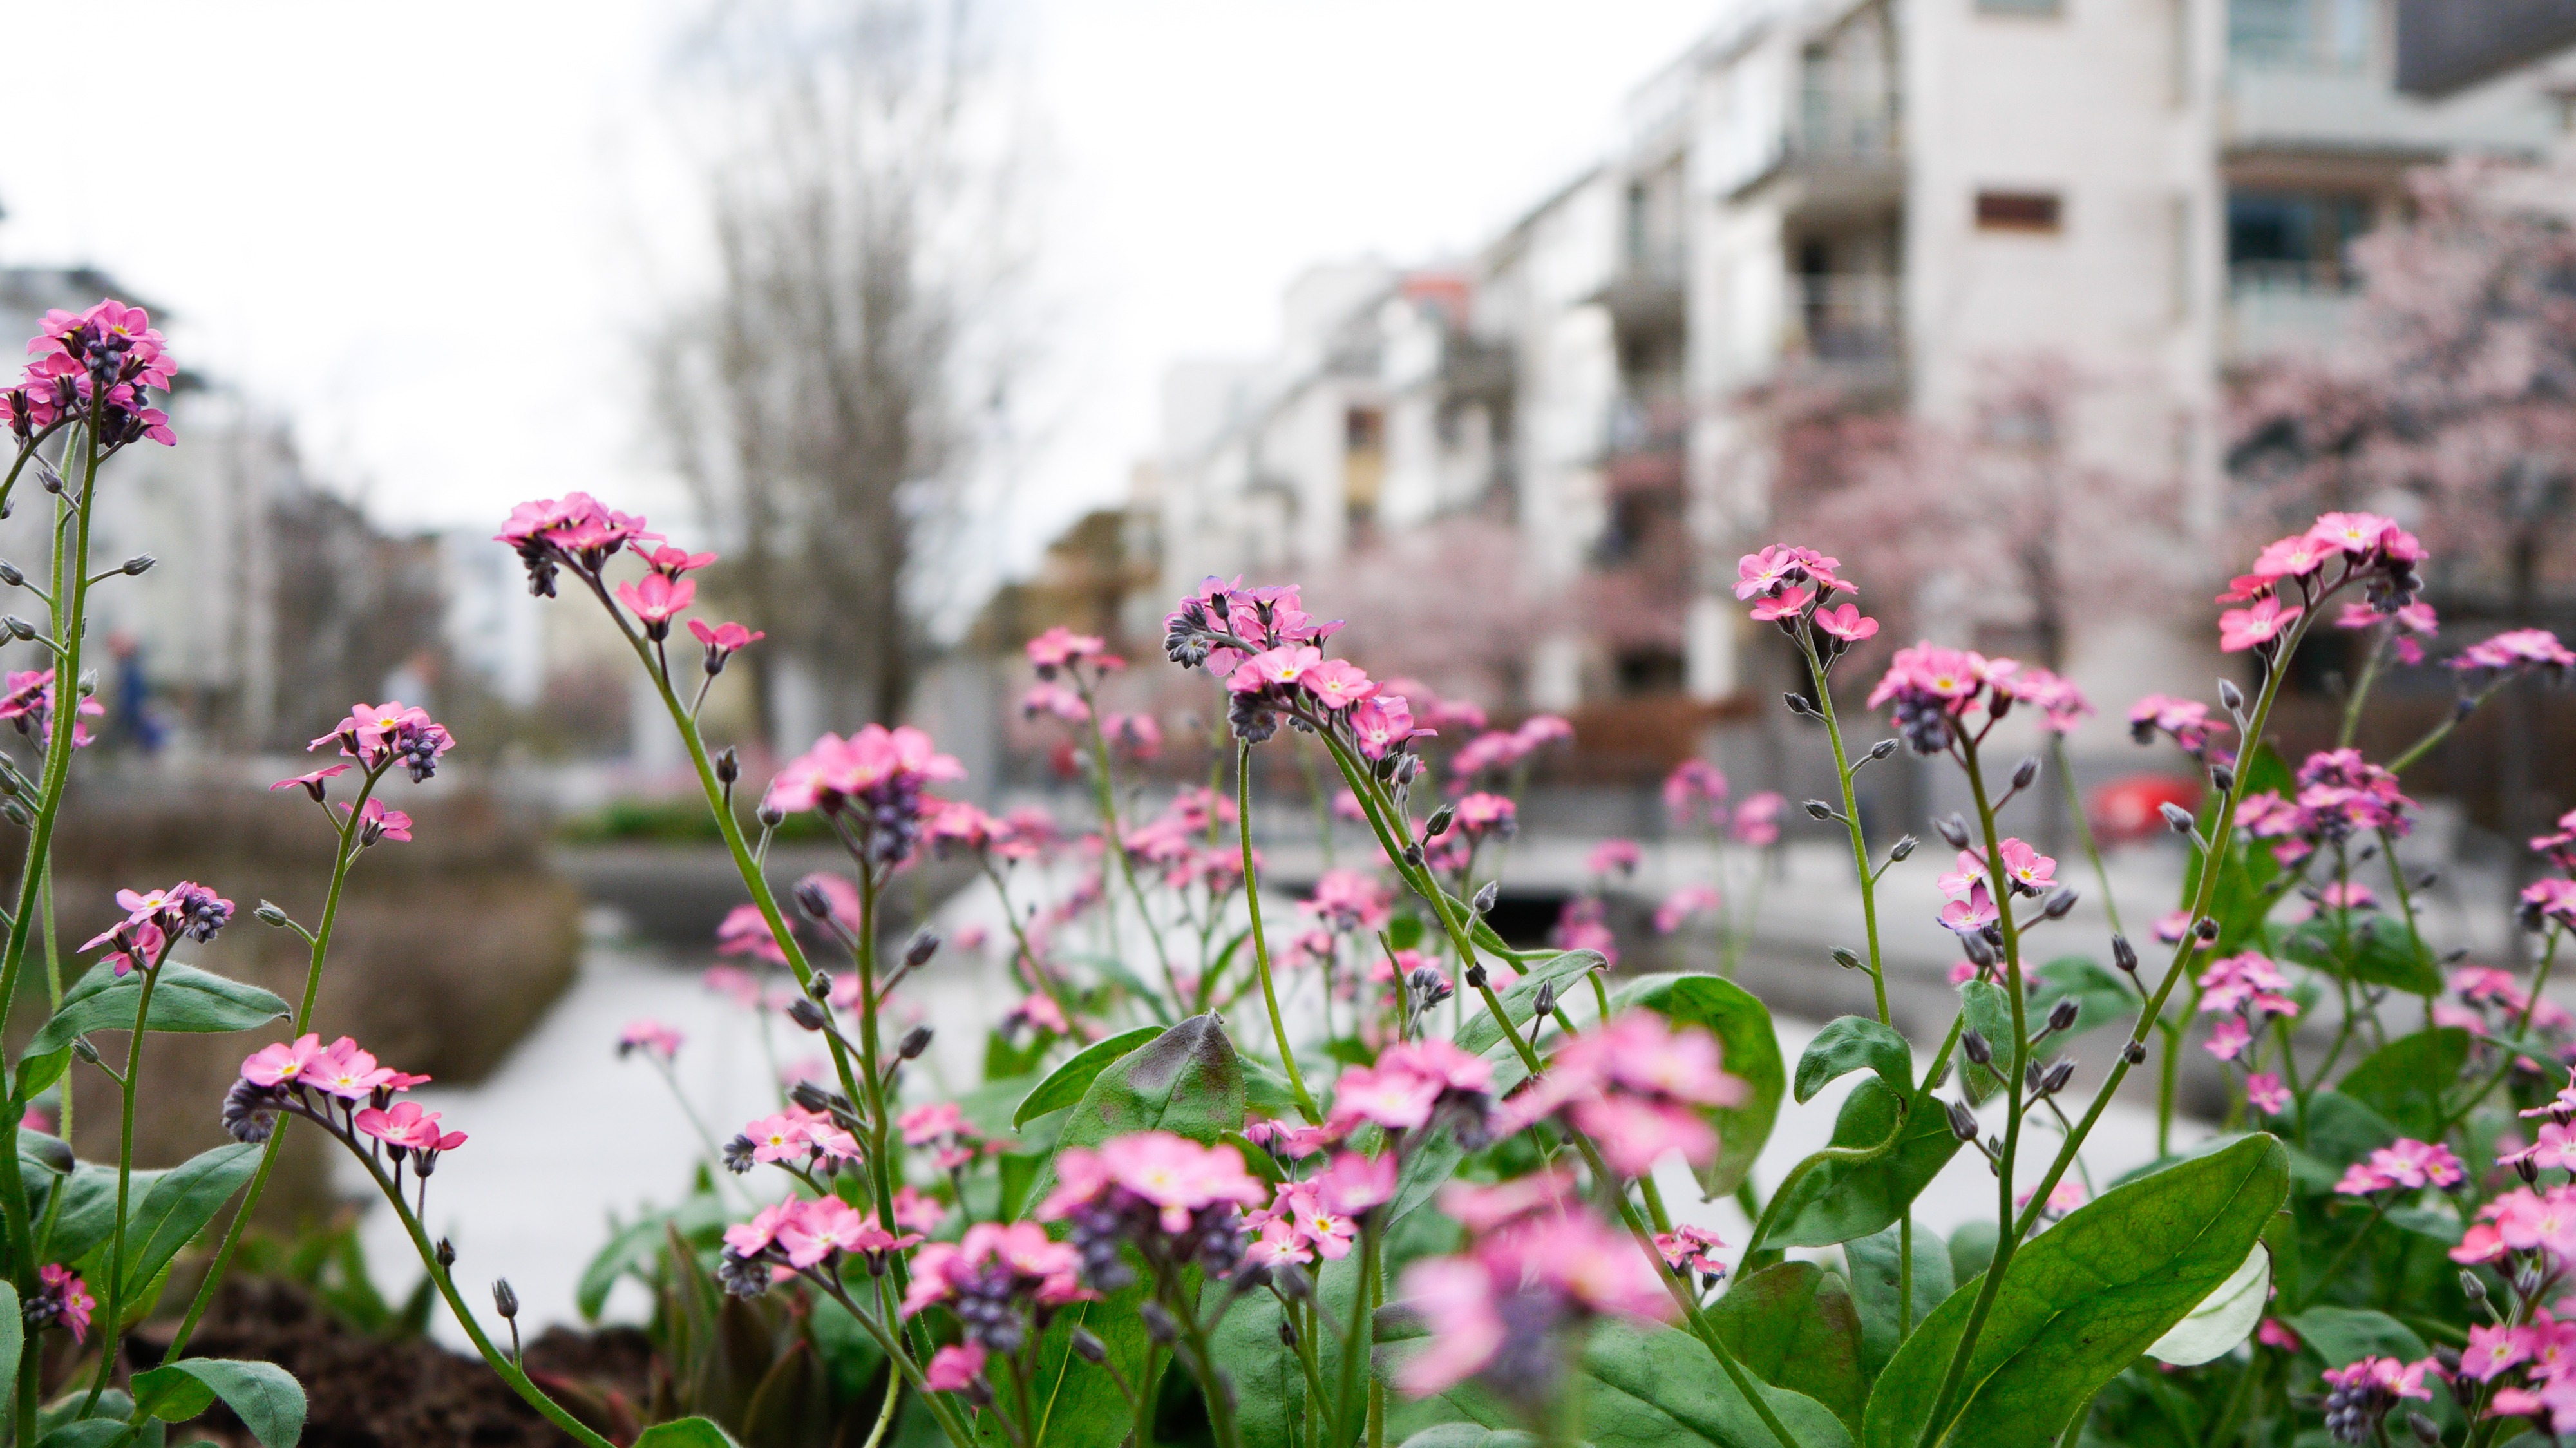
grass, blossom, plant, meadow, flower, petal, botany, garden, pink, flora, wildflower, flowers, flowering, flowering plant, daisy family, annual plant, land plant